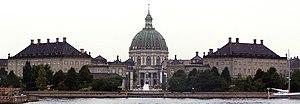
Frederiksstaden est un quartier de la ville de Copenhague.